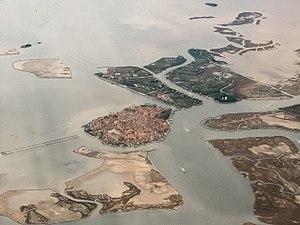
Venise maritime, en latin Venetia maritima, en grec Bενετικὰ / Venetikà, ou Venise byzantine est un territoire de l’Italie byzantine inclus dans l’exarchat de Ravenne et correspondant à la zone côtière de l’antique région Vénète, c’est-à-dire aux côtes des actuels Vénétie et Frioul-Vénétie Julienne, distincte de l’intérieur des terres de la Vénétie euganéenne passée à la fin du VIᵉ siècle sous le contrôle des Lombards.